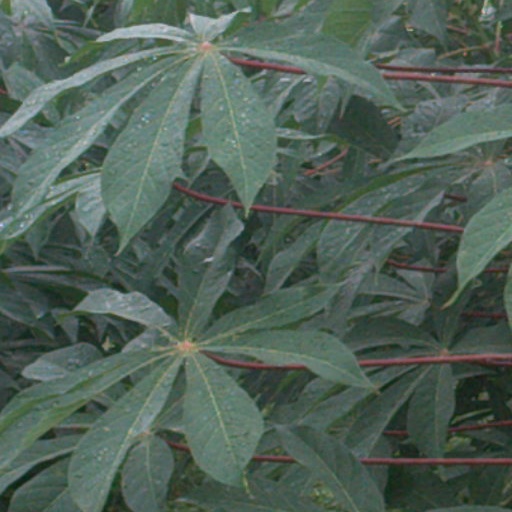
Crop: cassava